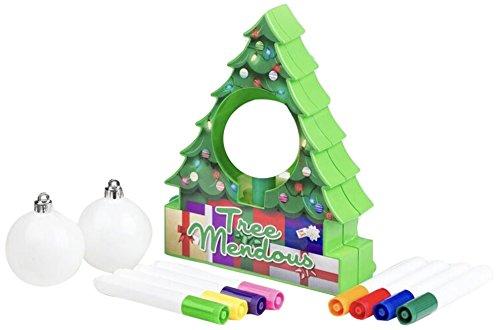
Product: TreeMendous Christmas Tree Ornament Decorating Kit for Kids ages 6+. Top Rated Craft Activity Game, Holiday Toy DIY Ornament Maker
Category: Toys & Games | Arts & Crafts
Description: NEW AND CREATIVE WAY TO CREATE YOUR OWN PERSONAL ORNAMENT: TreeMendous uses a patent pending design to let children ages 6 and up to personalize their own ornament.
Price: $16.56
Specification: ProductDimensions:8.2x6.8x2.2inches|ItemWeight:1pounds|ShippingWeight:1.05pounds(Viewshippingratesandpolicies)|Manufacturer:HeyBuddyHeyPalInvestmentsLLC|ASIN:B0742MSVH8|DomesticShipping:ItemcanbeshippedwithinU.S.|InternationalShipping:ThisitemcanbeshippedtoselectcountriesoutsideoftheU.S.LearnMore|Itemmodelnumber:1141976